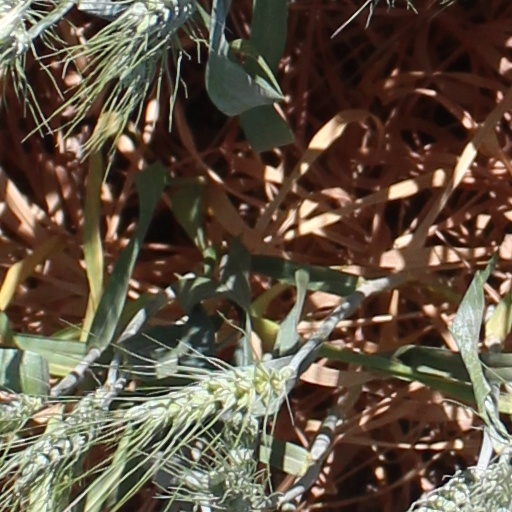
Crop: wheat